Bhima

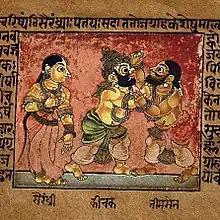
Kichaka and Bhimasena fight while Draupadi watches them from aside, Folio from a Dispersed Mahabharata Series, Mysuru, c. 1670. Opaque watercolor and gold on paper.

The rivalry between the Pandavas and the Kauravas intensified as they grew older. Bhima's physical strength and assertiveness were sources of constant irritation for Duryodhana, who viewed him as a significant threat. The poisoning incident was one of several attempts by the Kauravas to eliminate Bhima. Another major scheme involved sending the Pandavas, along with Kunti, to Varanavata, where they were placed in a palace made of lac, known as Lakshagraha, with the intention of burning them alive. However, the Pandavas, forewarned by their uncle Vidura, managed to escape through a secret tunnel they had prepared, marking the beginning of their period of concealment to avoid further problems from the Kauravas.